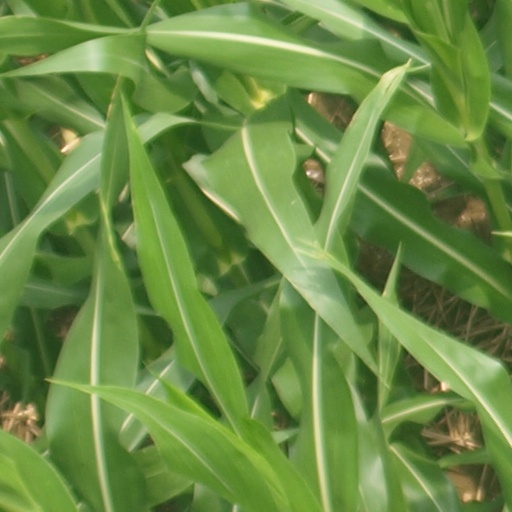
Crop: maize; corn